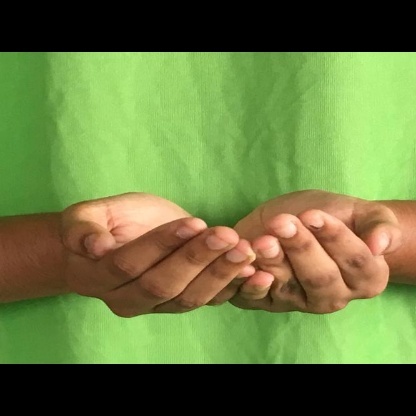
Mudra: Pushpaputa